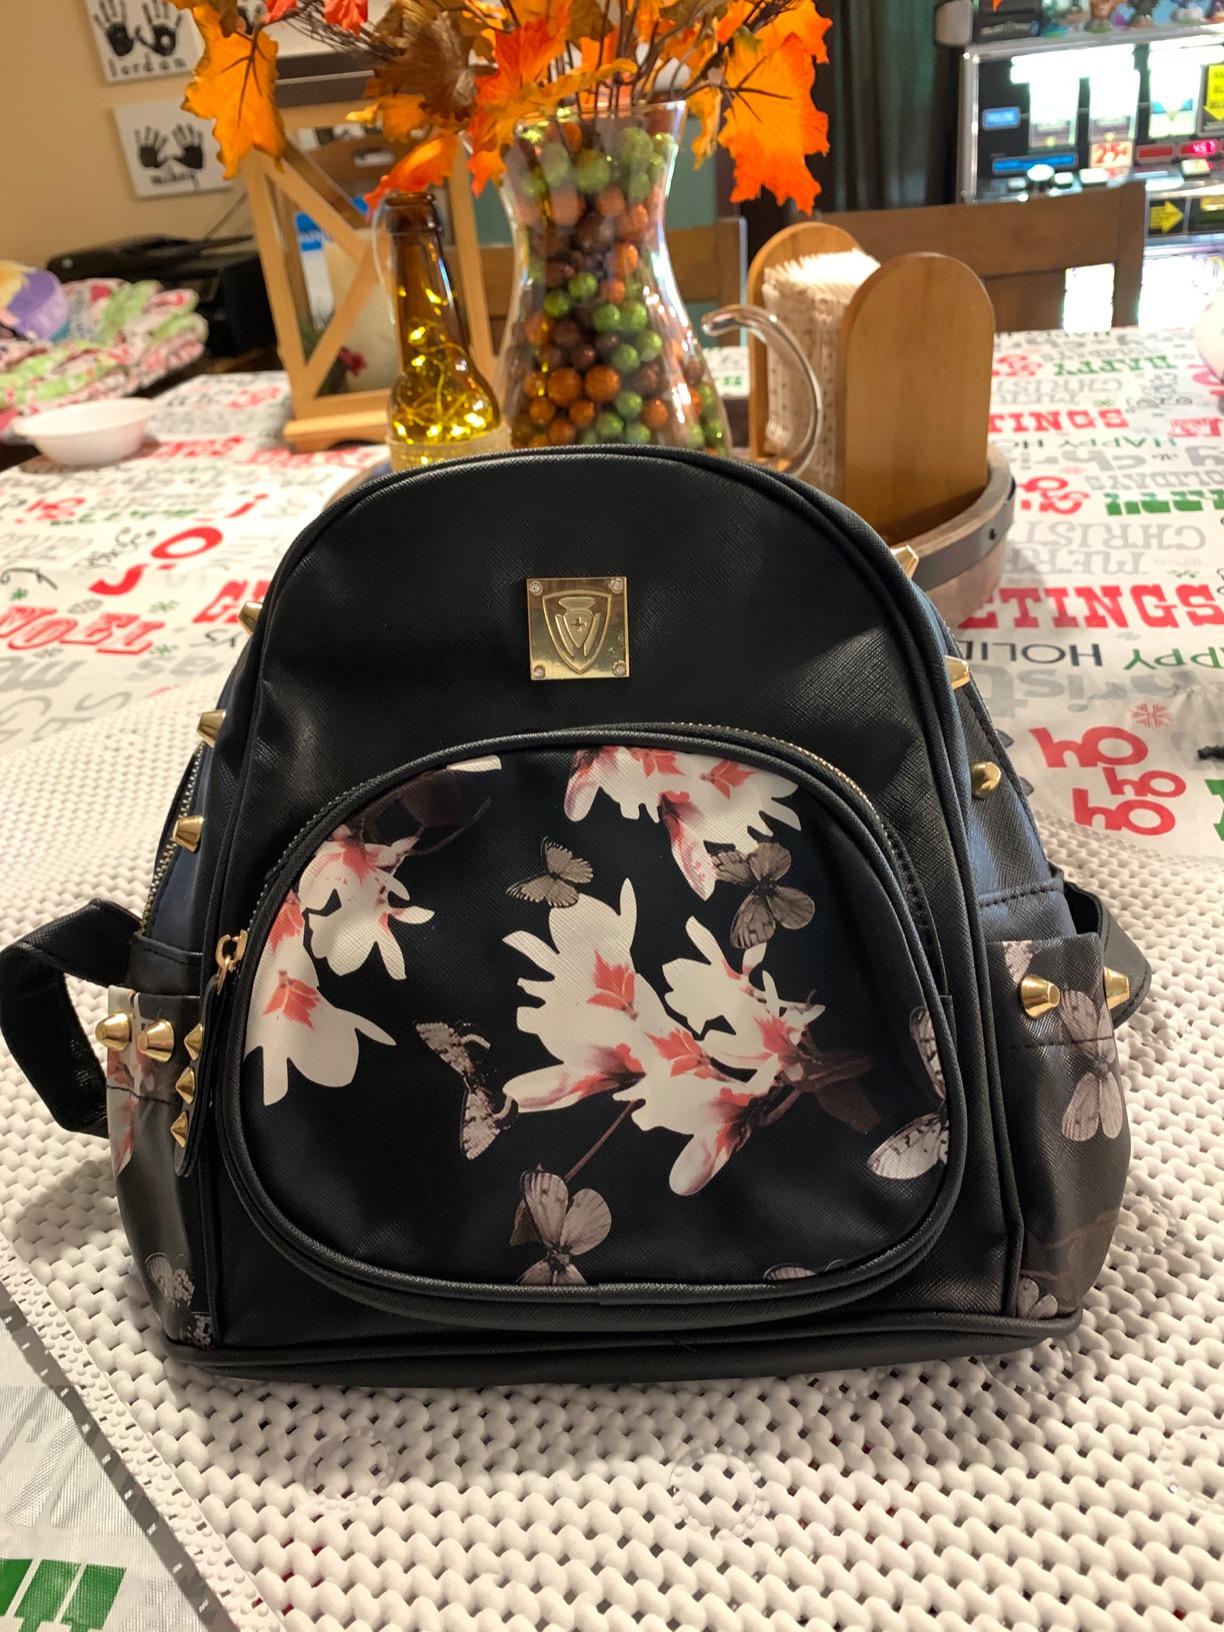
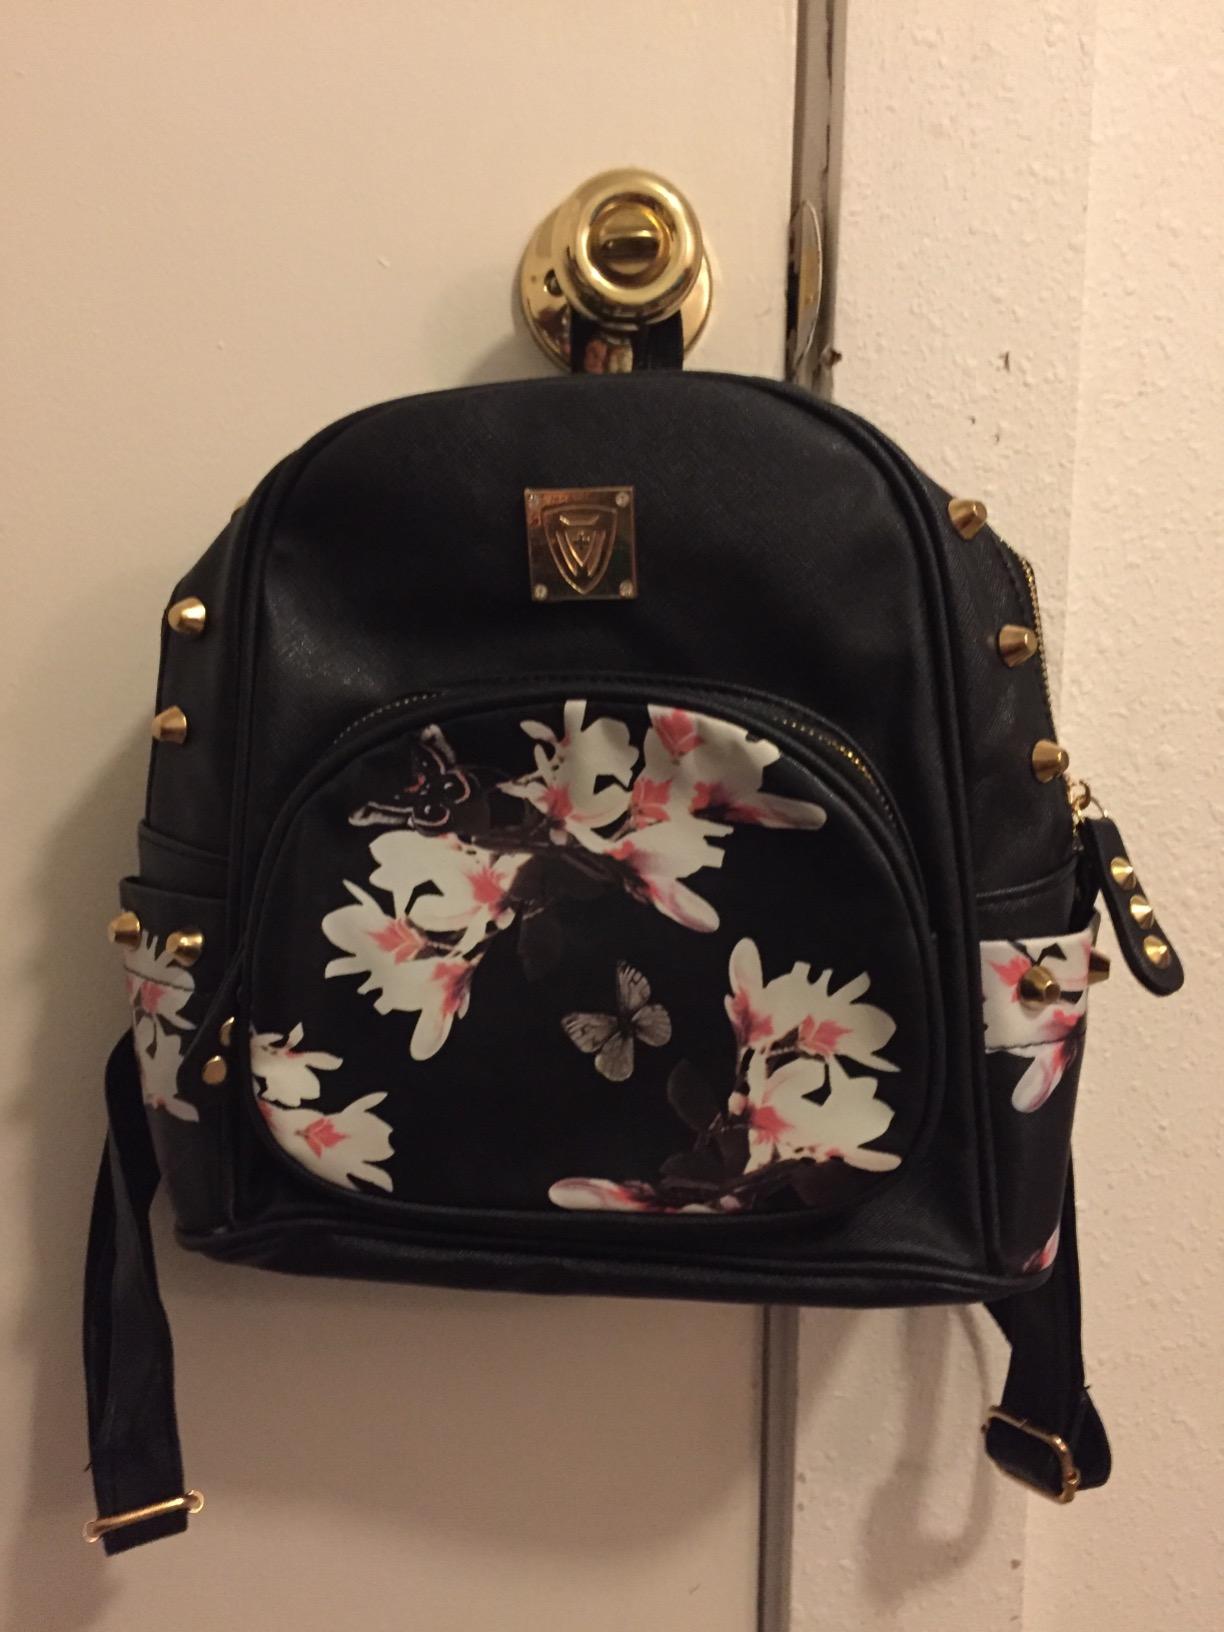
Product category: accessories_handbag
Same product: yes